Tenochtitlan

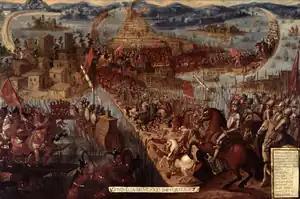
The Conquest of Tenochtitlan

When Cortés and his men invaded , Moctezuma II chose to welcome Cortés as an ambassador rather than risk a war which might quickly be joined by aggrieved indigenous people.